The Prince of Pappenheim

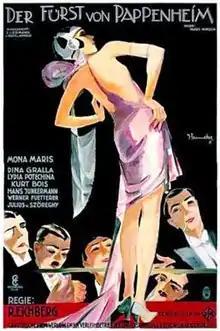

The Prince of Pappenheim (German: Der Fürst von Pappenheim) is a 1927 German silent comedy film directed by Richard Eichberg and starring Mona Maris, Curt Bois and Dina Gralla. Bois' character of an ambitious young man was closely modelled on the early film appearances of Ernst Lubitsch. It was shot at the Babelsberg Studios and on location in Baden-Baden. The film's art direction was by Jacek Rotmil. It premiered at the Gloria-Palast in Berlin.